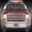
Label: truck